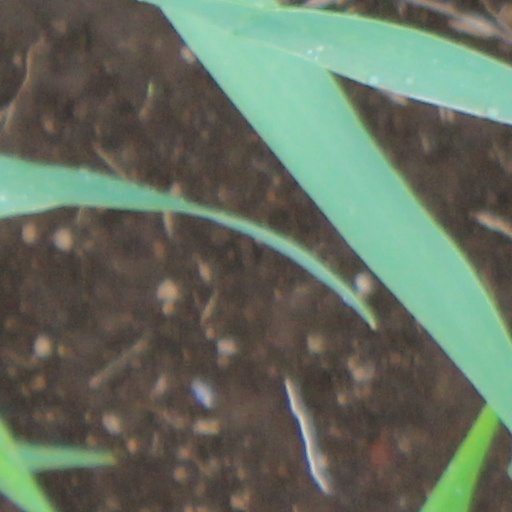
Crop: wheat